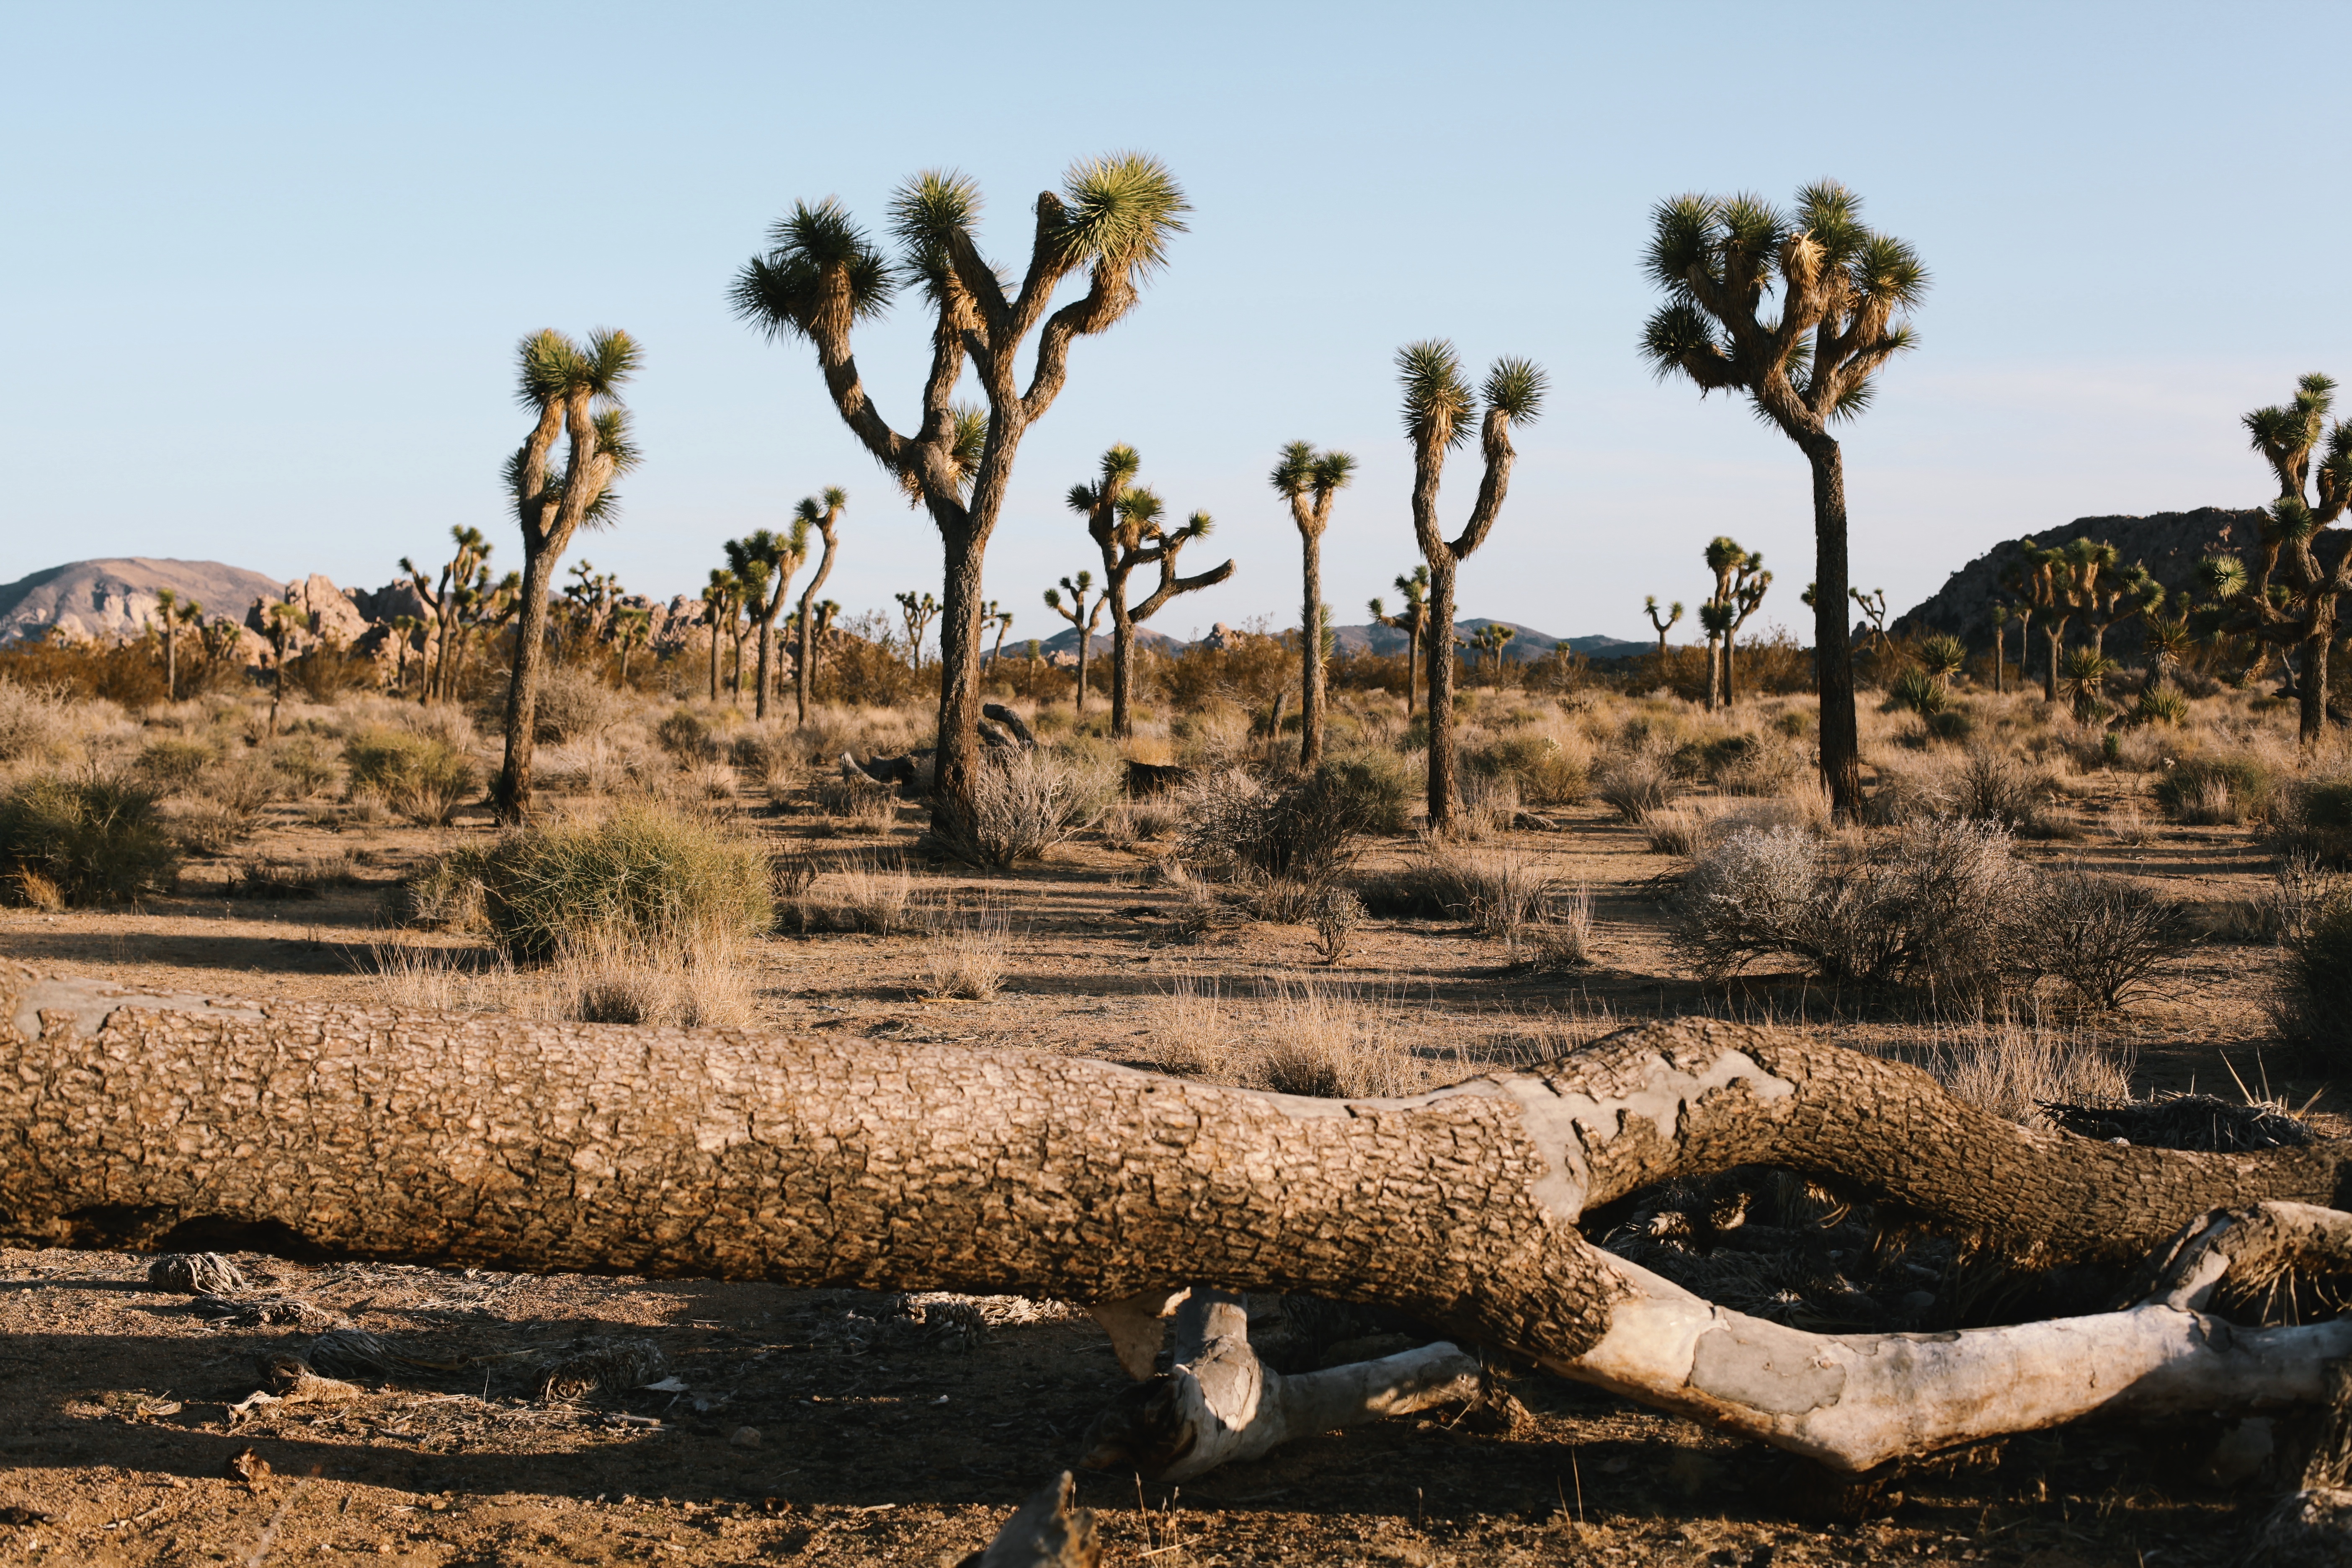
landscape, tree, wilderness, wildlife, soil, fauna, savanna, habitat, safari, ancient history, natural environment